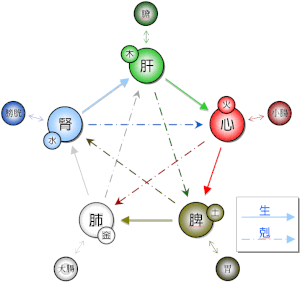
La culture chinoise couvre un ensemble immense et complexe de réalisations dans les domaines les plus divers, dont les plus anciennes remontent à 10 000 ans, qui ont vu le jour sur le territoire de la Chine, l'une des plus vieilles entités géo-politiques du monde moderne. On peut en effet considérer l'actuelle République populaire de Chine, comme l'héritière directe, à travers les changements de dynasties et de régime politique, de l'empire Qin fondé en -221 par Qin Shi Huang, voire plus largement de la Dynastie Shang au IIᵉ millénaire av. J.-C. Cette continuité, qui a permis la diffusion efficace de pratiques, objets et concepts, confère à certains éléments de la culture chinoise un aspect généralisé qui transcende les différences régionales et historiques, malgré plusieurs périodes où de nombreux textes ont été perdus puis redécouverts, comme celle qui suivra l'effondrement de la dynastie des Jin au IVᵉ siècle.